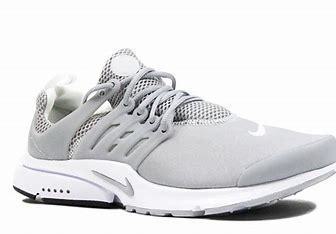
Brand: Nike
Model: Air Presto Essential